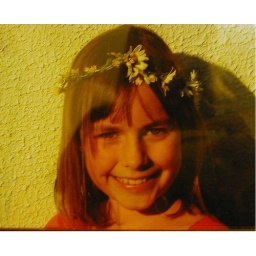
A daisy girl in Ireland.